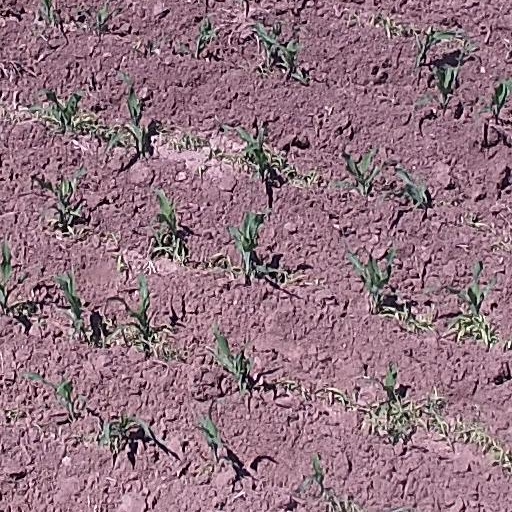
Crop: maize; corn